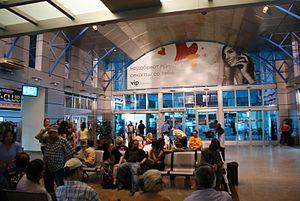
La gare de Skopje, est la principale gare ferroviaire de Skopje, capitale de la Macédoine du Nord. Elle est située dans la municipalité de Tsentar, en bordure du centre-ville et du quartier résidentiel d'Aerodrom. C'est un des éléments architecturaux les plus marquants de la reconstruction de la ville, détruite par un séisme en 1963, mais elle est aujourd'hui en mauvais état et doit être l'objet de rénovations qui s'achèveront avant 2015. Sa particularité vient du fait qu'elle se trouve sur un pont enjambant un boulevard ainsi que la gare routière de Skopje, ce qui permet de séparer les piétons des véhicules et de constituer un centre regroupant divers moyens de transport.